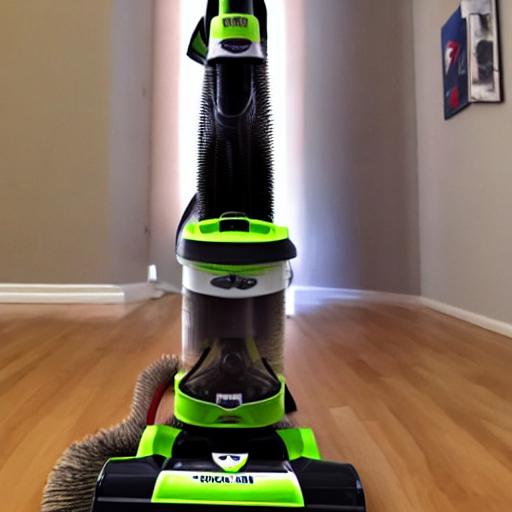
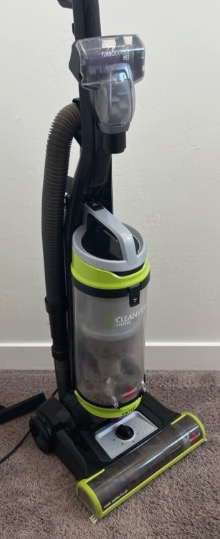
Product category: items_vacuum
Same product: no